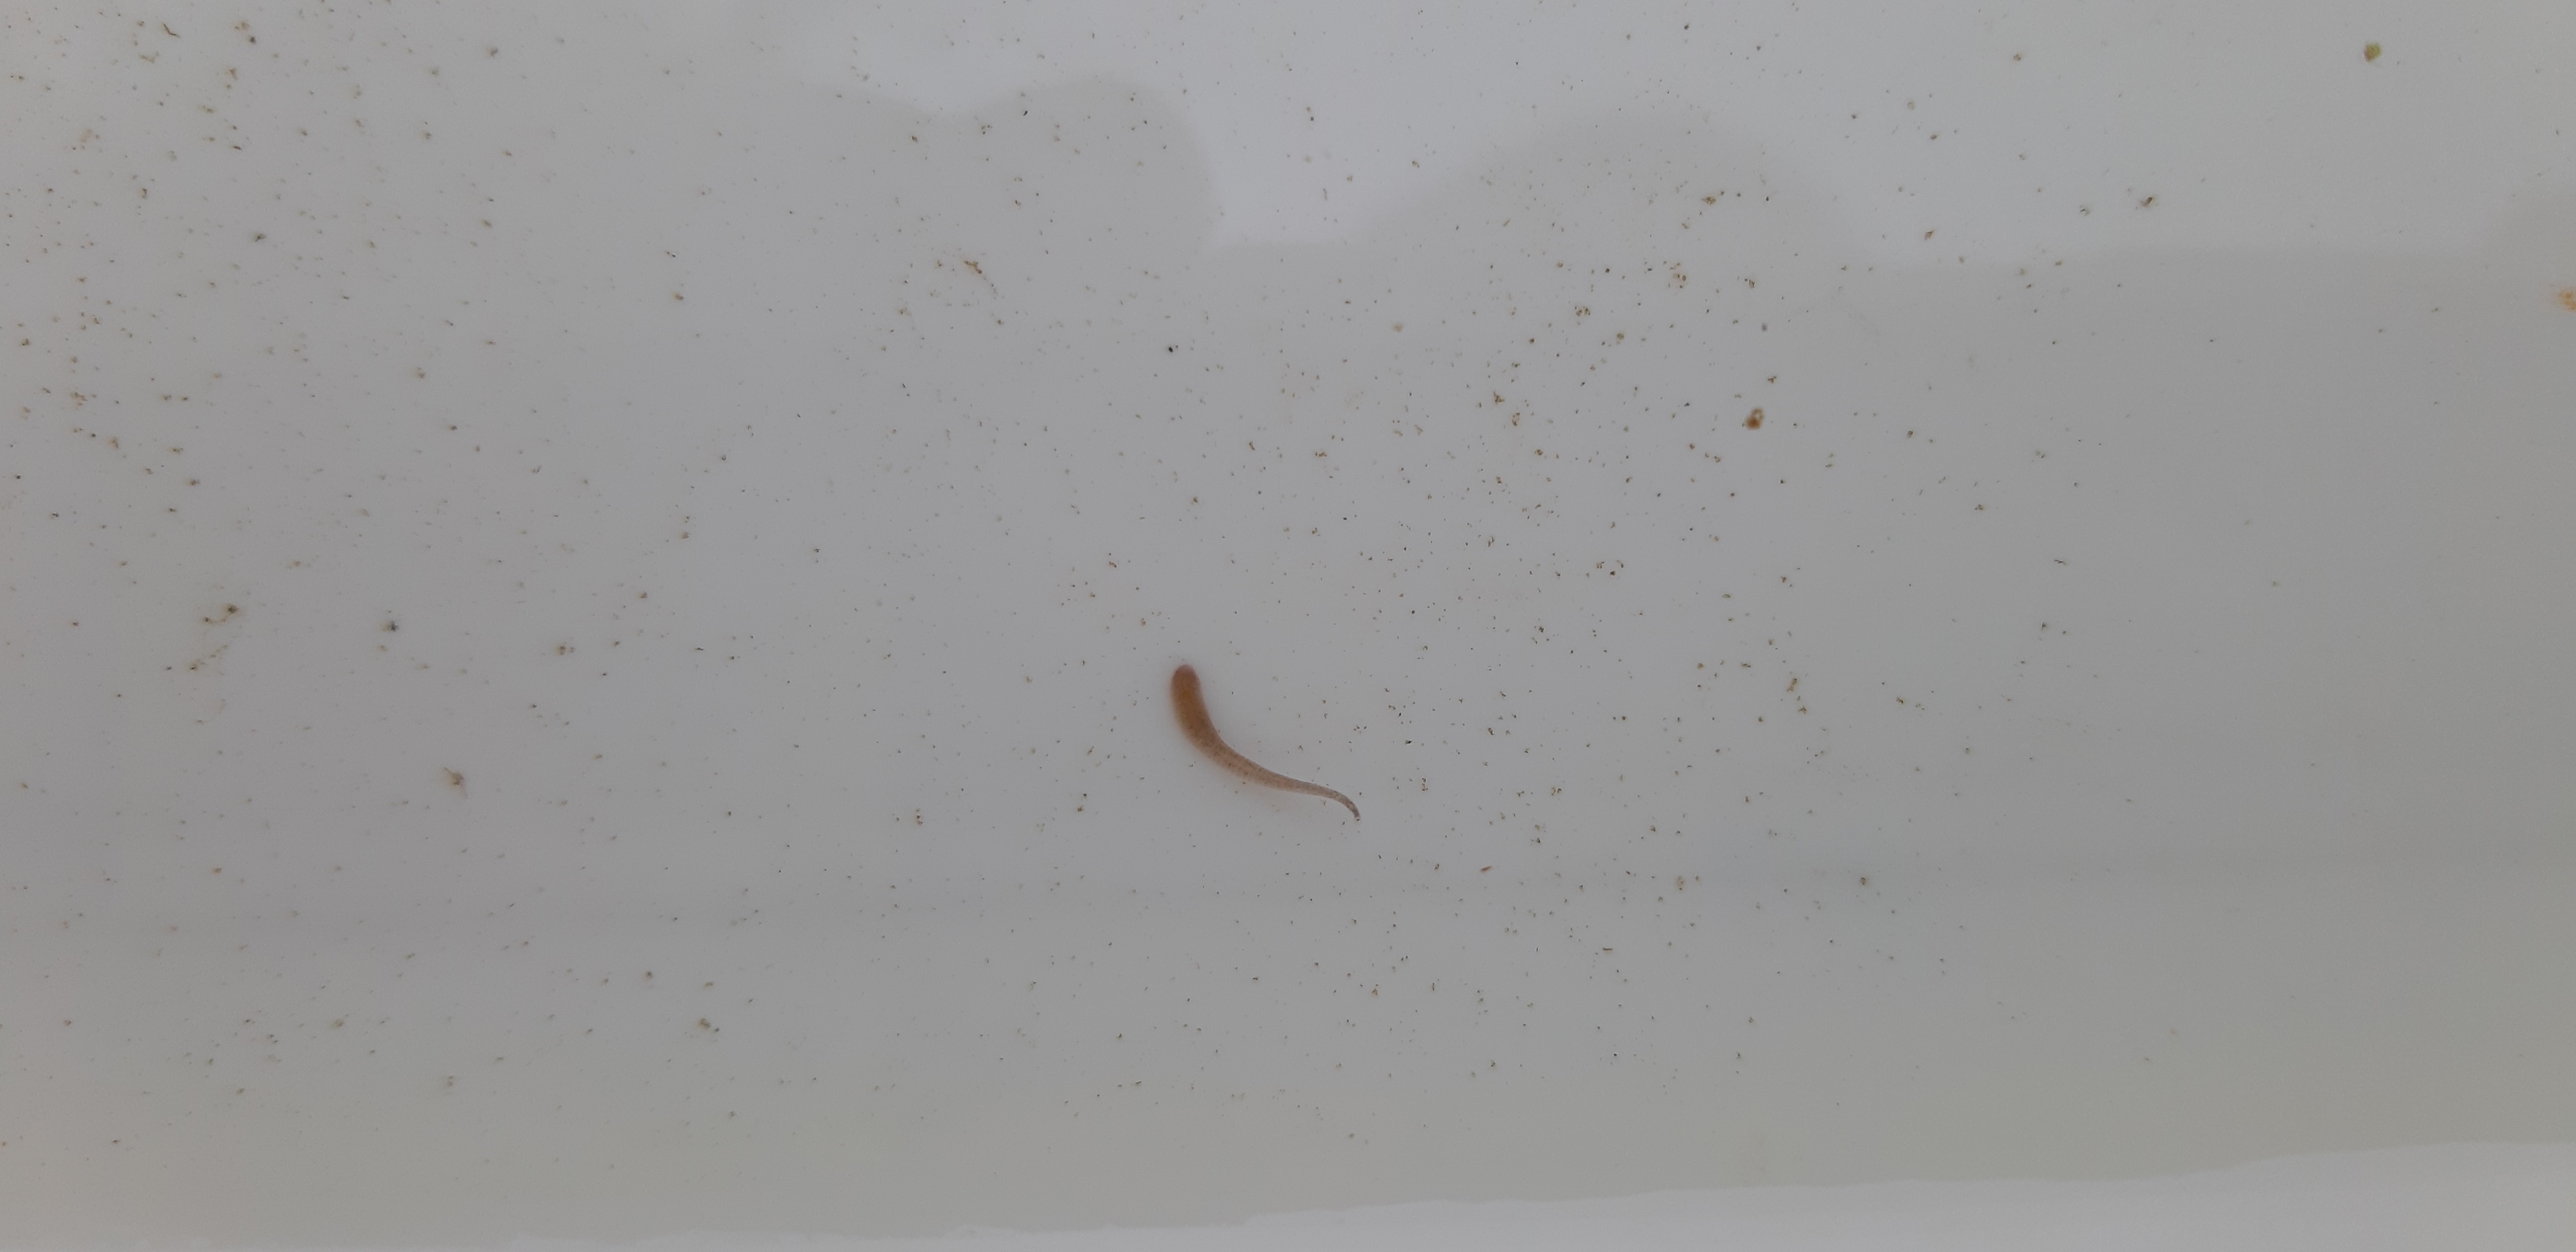
Macroinvertebrate group: leeches